School uniforms in England

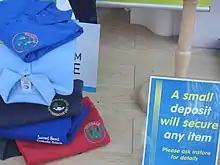
A school uniform shop with various school branding on polo shirts

However, there is no reliable research showing that uniform improves the academic results of a school. School uniforms act as a form of social control.